Damian Wayne

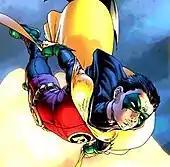
Damian Wayne on "Batman and Robin" #1 (August 2009). Art by Frank Quitely.

Damian is of White American, English, Scottish, French and Ashkenazi Jewish heritage through his father Bruce, and Chinese and Arab heritage through his mother Talia. Damian’s father Bruce Wayne & paternal grandfather Thomas Wayne are from the Wayne family, one of the noble families that founded Gotham City, The Wayne’s have been established as originating in Britain before moving to the Americas during the colonial times. The Waynes are of White American heritage with English, Scottish & French origin, while Damian’s paternal grandmother Martha Wayne, before marrying into the Wayne family, was from the Kane family, also one of the founders of Gotham City & The Kanes are of White American heritage with British-English and Ashkenazi Jewish origin. Damian’s maternal side of family, The al Ghul family, are of mixed Chinese and Arab heritage, Damian’s maternal grandfather Ra’s al Ghul is mix of Chinese/Arab heritage, he had his daughter Talia al Ghul with a woman named Melisande who was also ethnically Chinese-Arab, making Talia also half Chinese and half Arab.